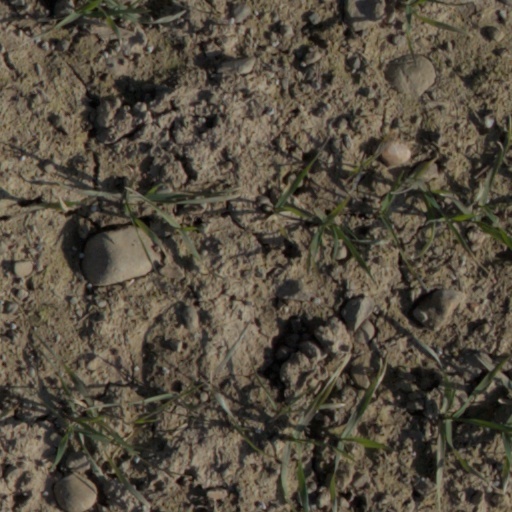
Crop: wheat